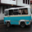
Label: bus